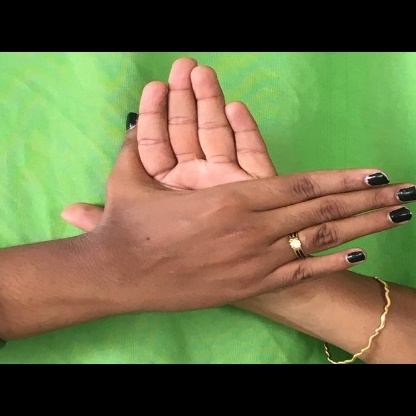
Mudra: Chakra